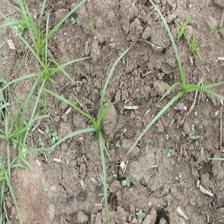
Label: Grass